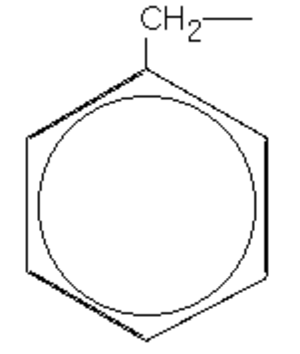
Représentation du méthylbenzène